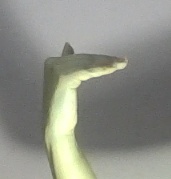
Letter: khaa